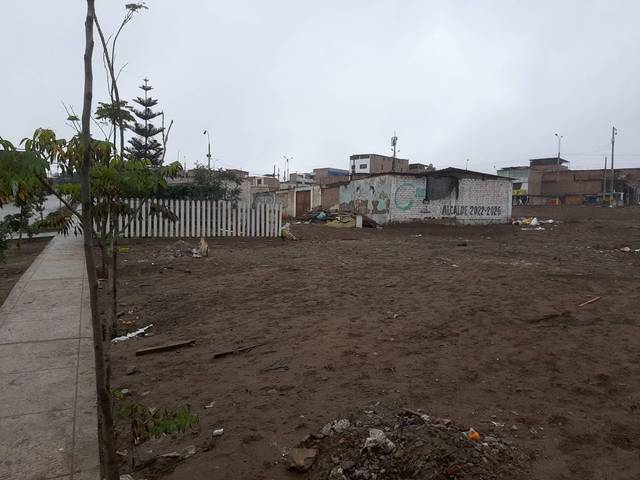
Region: Peru
Coordinates: -12.241, -76.929